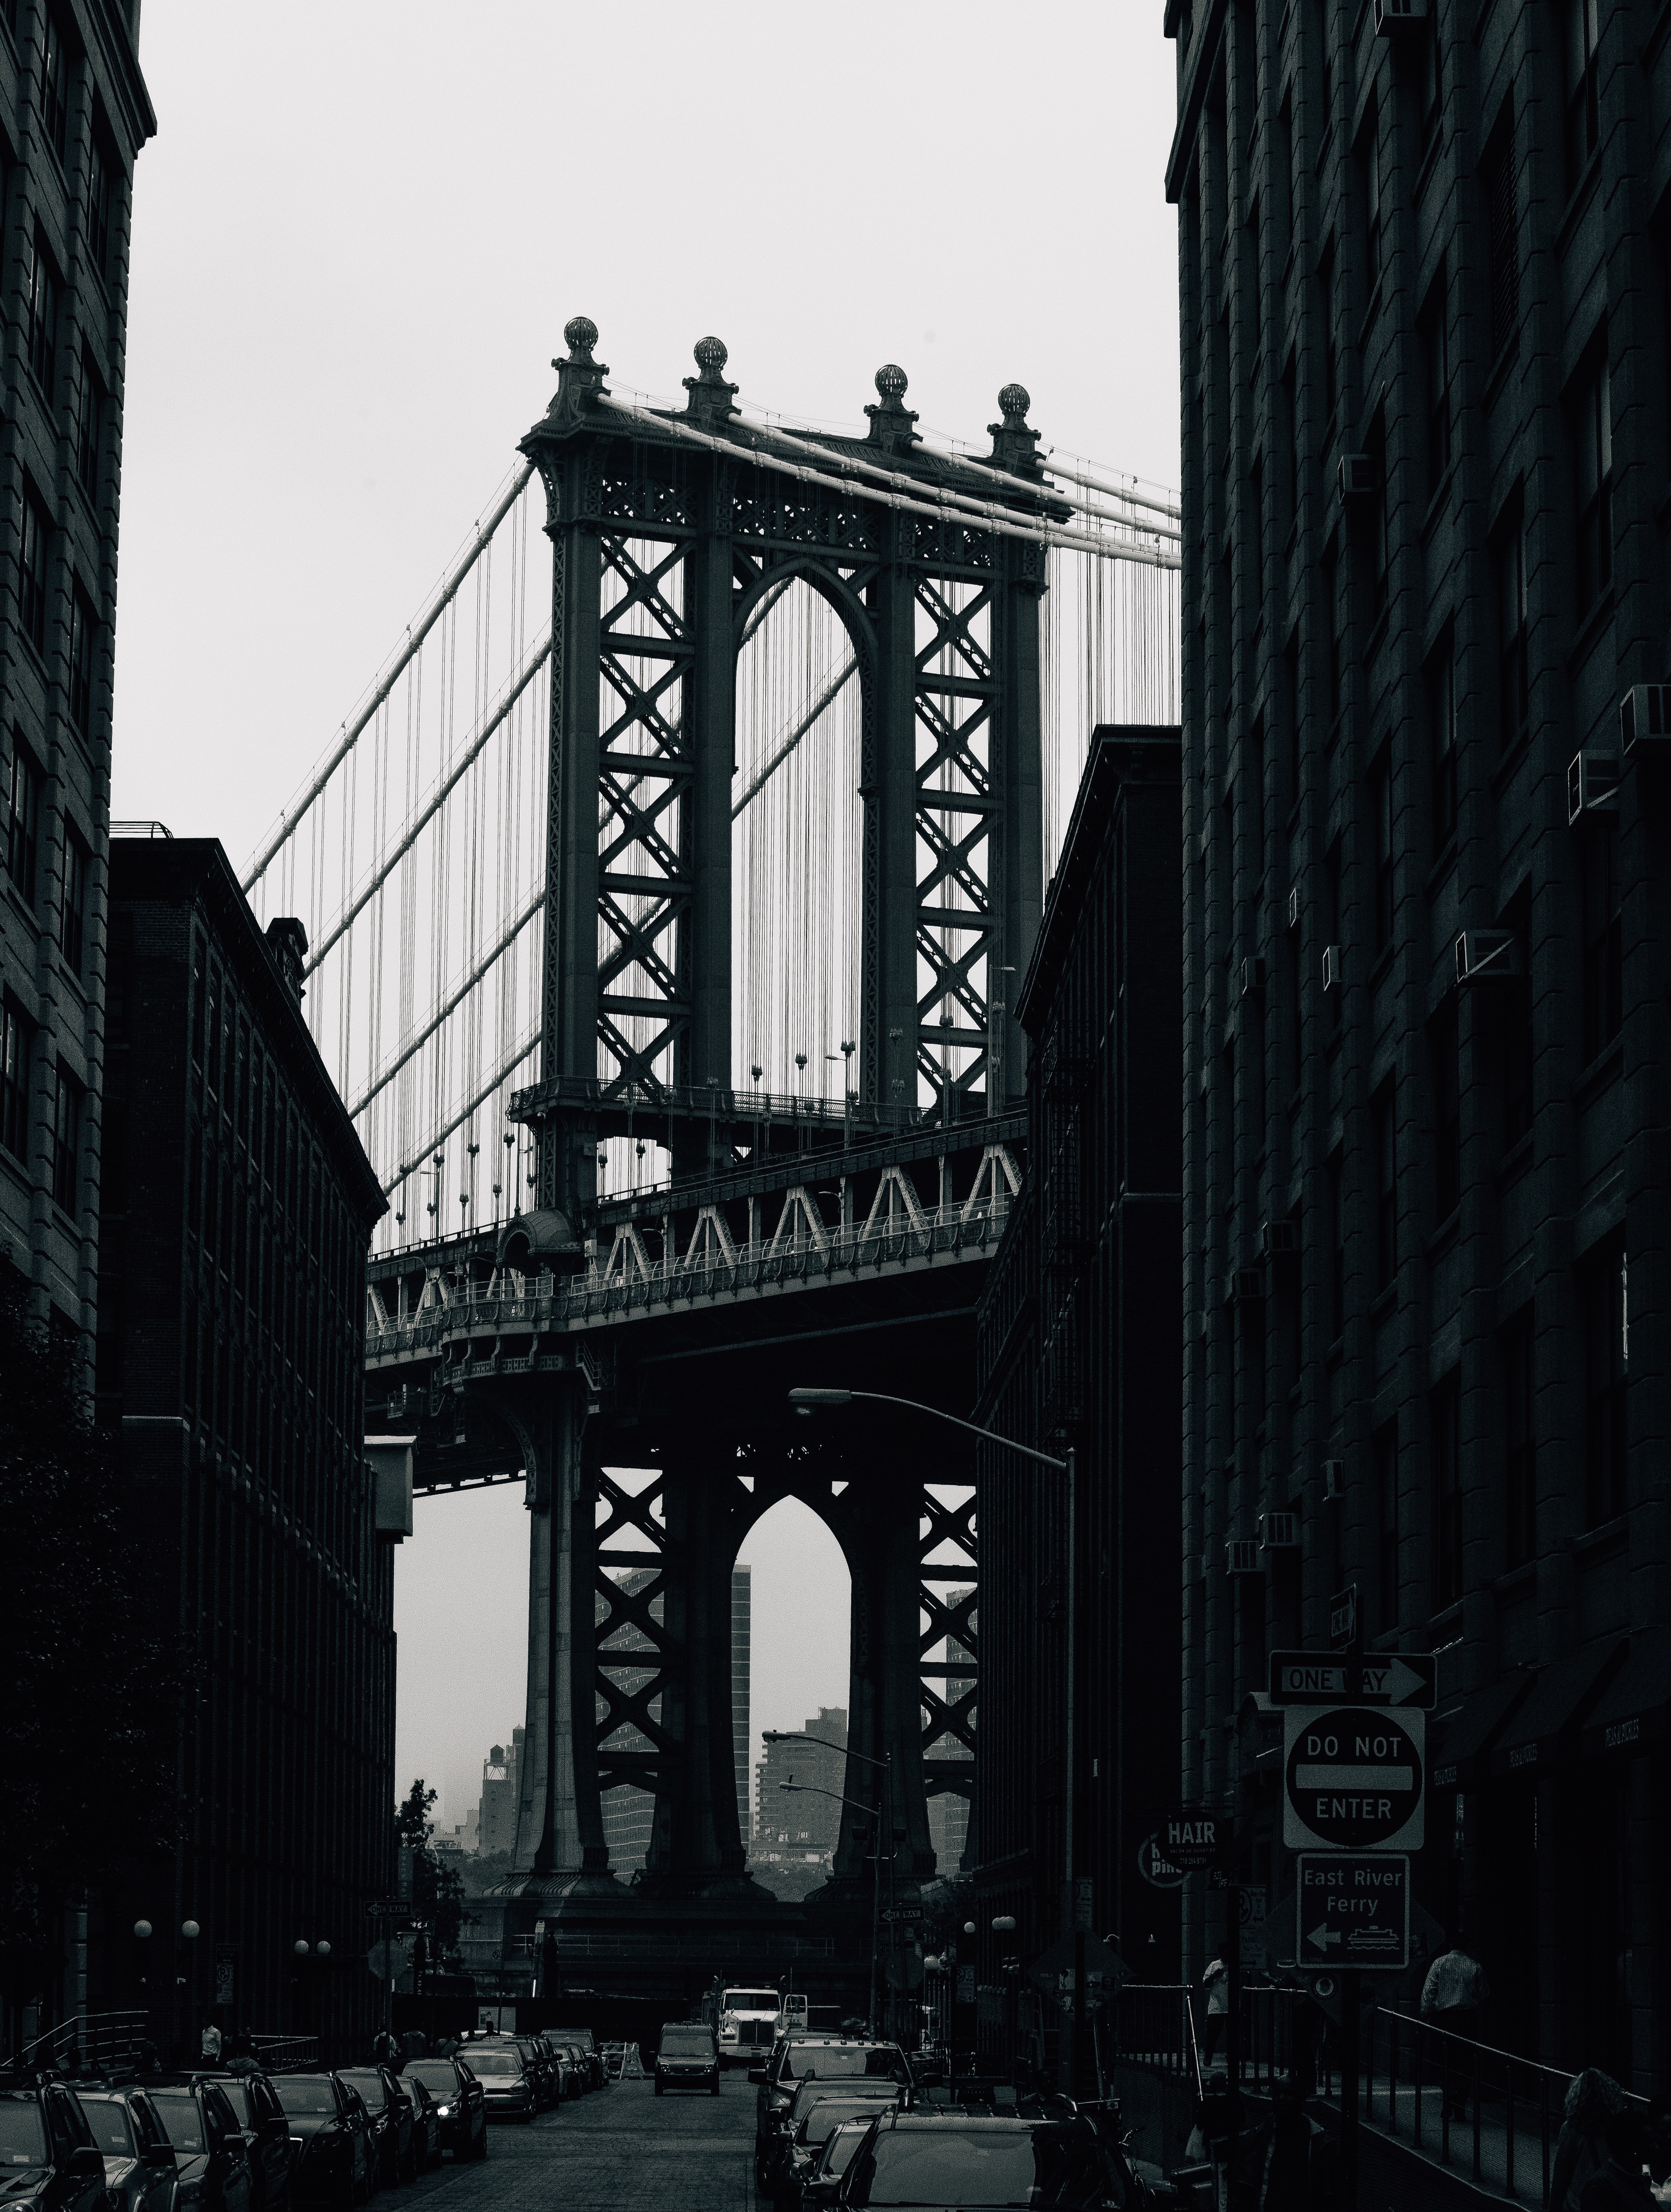
black and white, architecture, road, bridge, skyline, street, city, skyscraper, cityscape, downtown, arch, landmark, darkness, black, monochrome, symmetry, shape, metropolis, urban area, monochrome photography